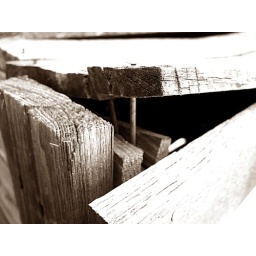
This is a photo I took and edited of a wooden box in Texas.